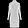
Label: Dress